Peoples Temple in San Francisco

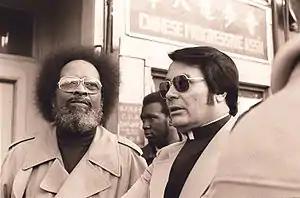
Rev. Cecil Williams and Rev. Jim Jones at a protest in front of the International Hotel in San Francisco, January 1977.

In San Francisco's 1975 mayoral race, Democratic candidate George Moscone ran against Republican John Barbagelata. During the race, Moscone held a meeting with Jones and Prokes requesting Temple volunteers to perform campaign work. Temple members subsequently saturated San Francisco neighborhoods, distributing slate cards for Moscone, Freitas, and Hongisto.